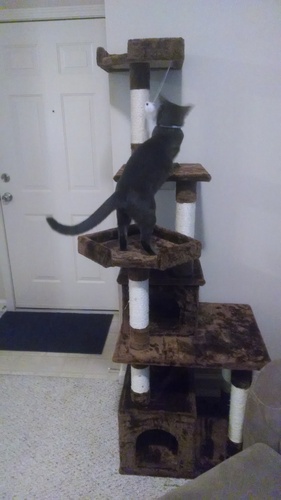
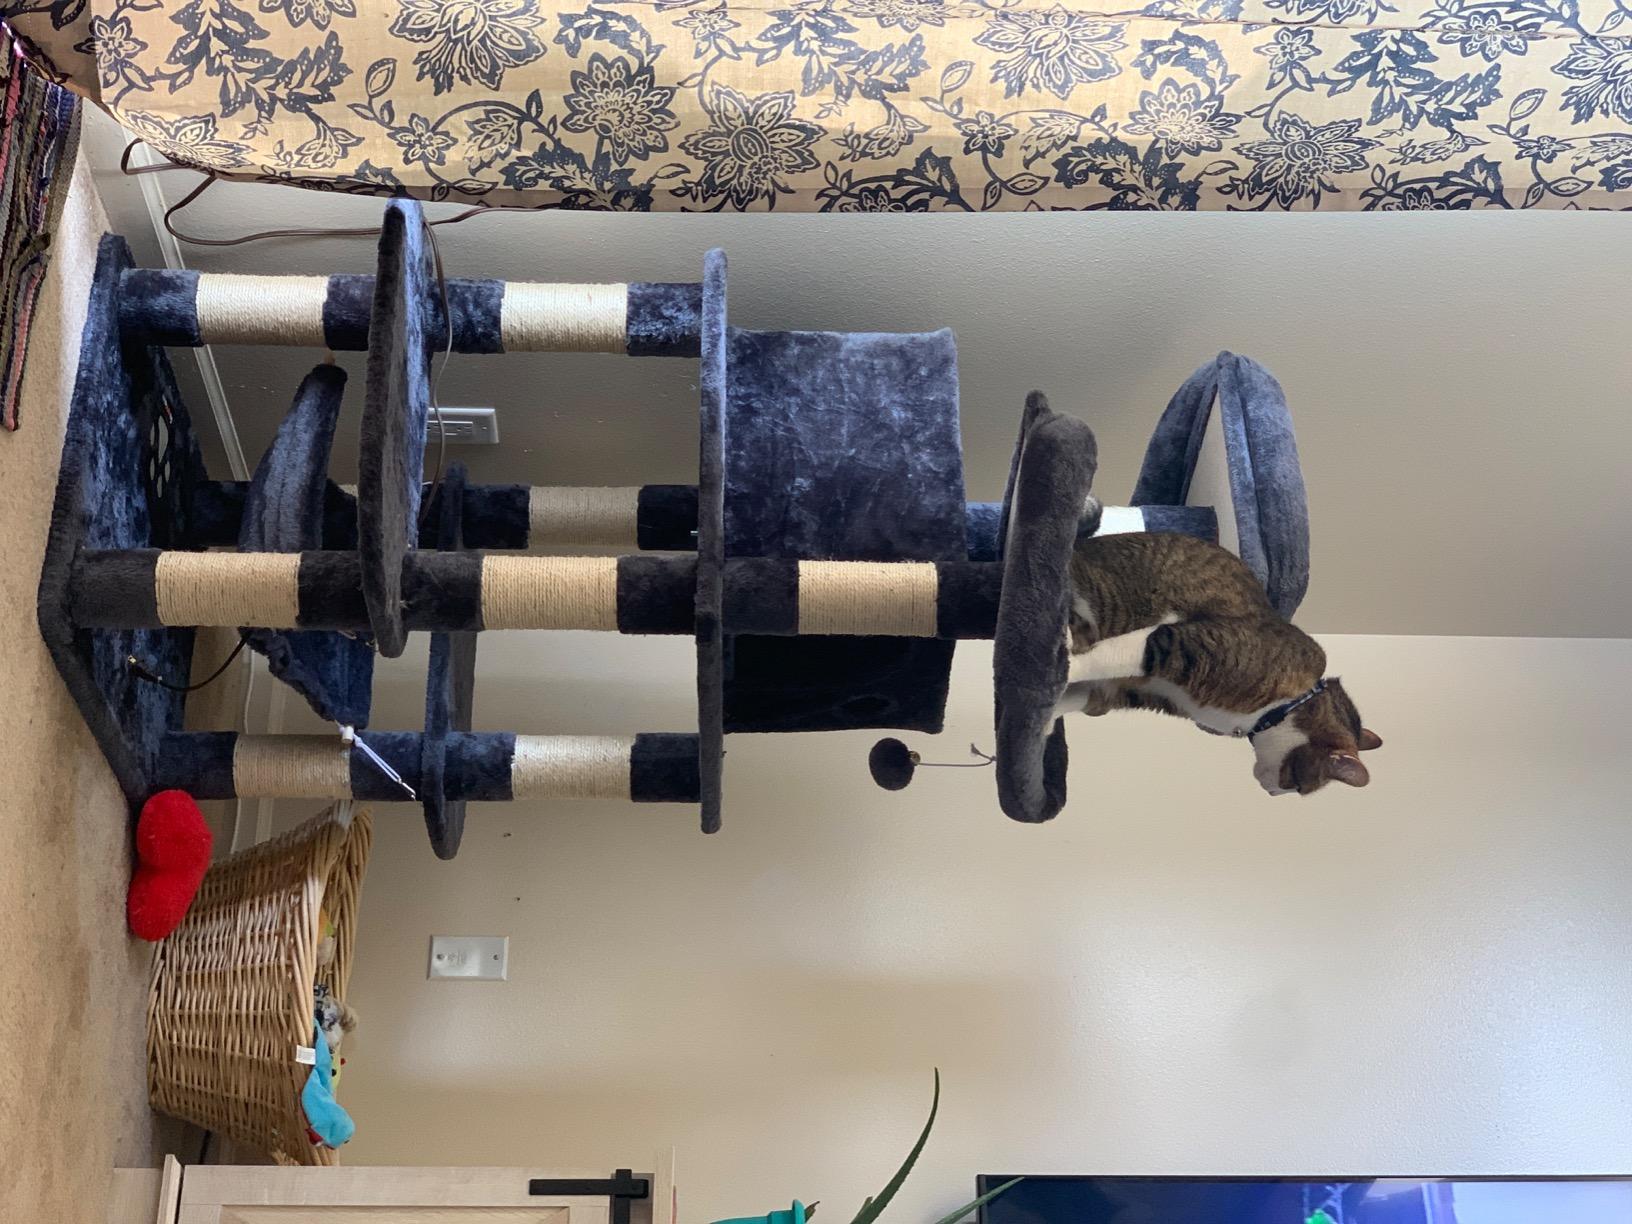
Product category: items_cat tree
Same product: no